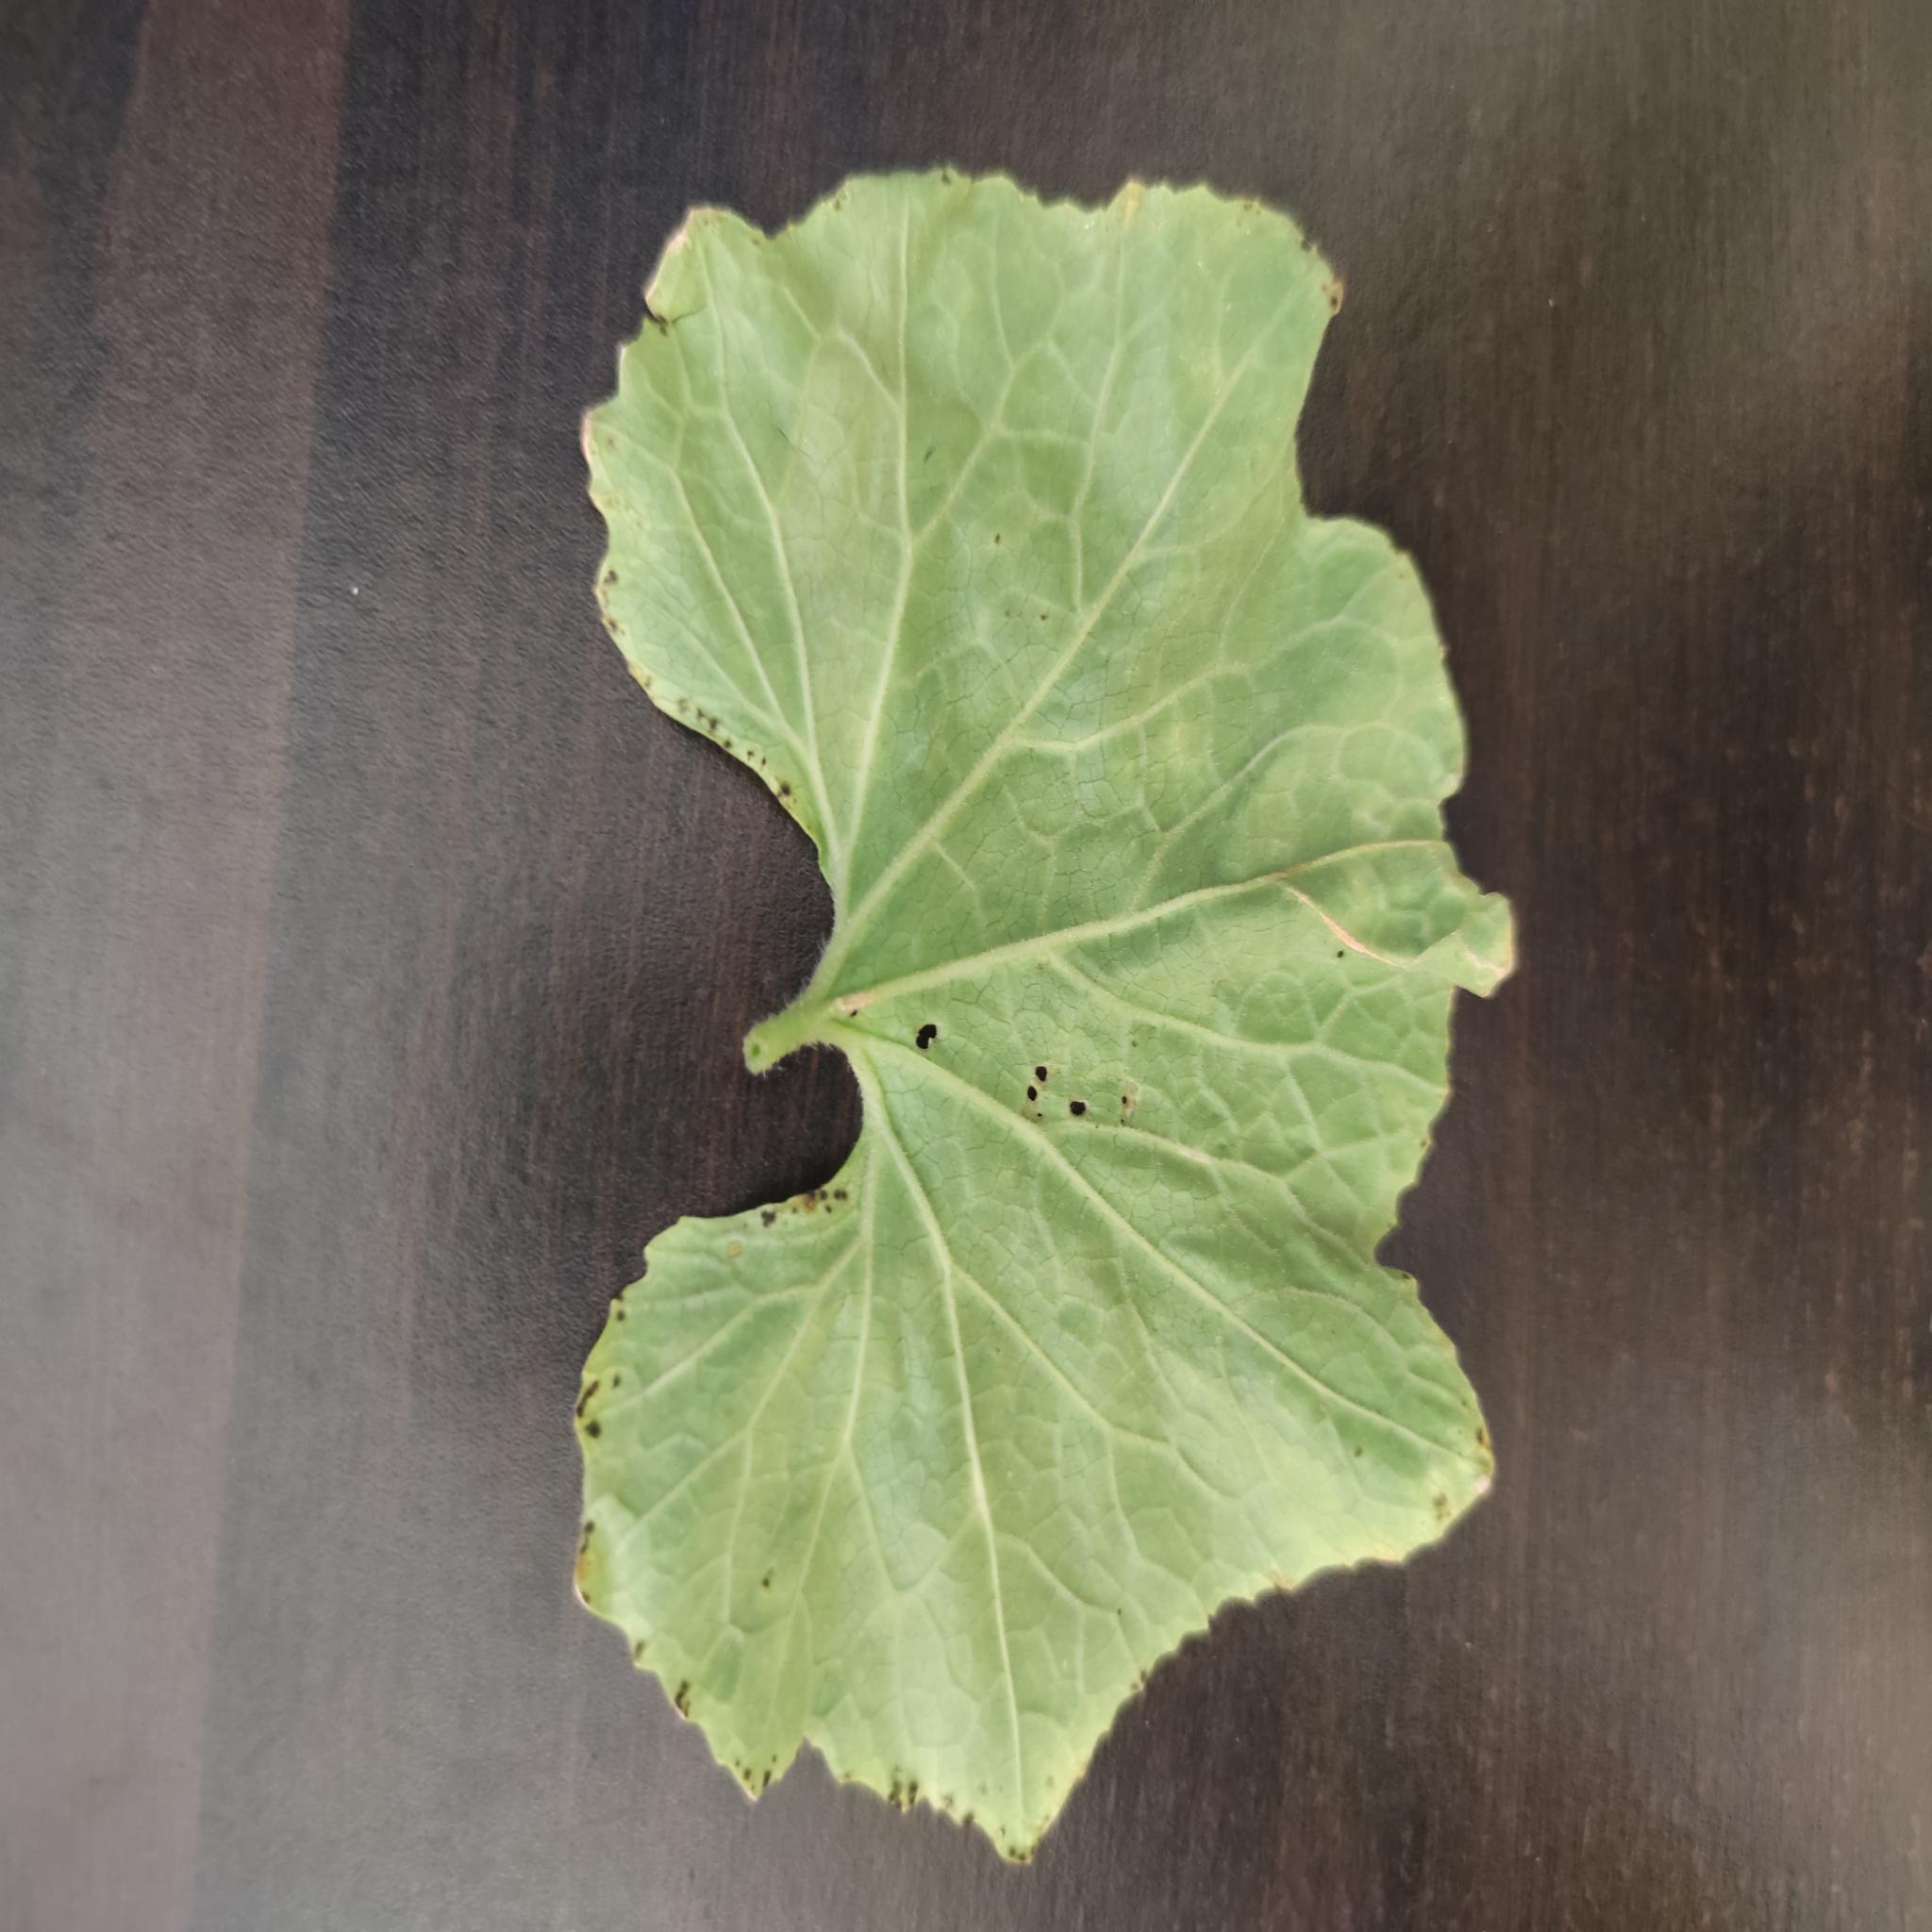
Label: Leaf curl